Equals (film)

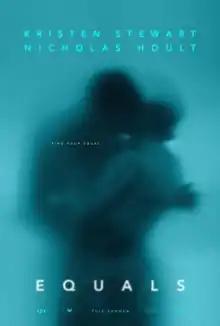
Theatrical release poster

Equals is a 2015 American science fiction romantic drama film directed by Drake Doremus, produced by Michael Pruss, Chip Diggins, Ann Ruak, Michael Schaefer, and Jay Stern, and written by Nathan Parker from a story by Doremus. It stars Nicholas Hoult and Kristen Stewart as two people living in a dystopian, post-apocalyptic world where all the people are robotic, emotionless workers, and any sign of emotions is treated as a disease. Additional roles are played by Guy Pearce and Jacki Weaver.